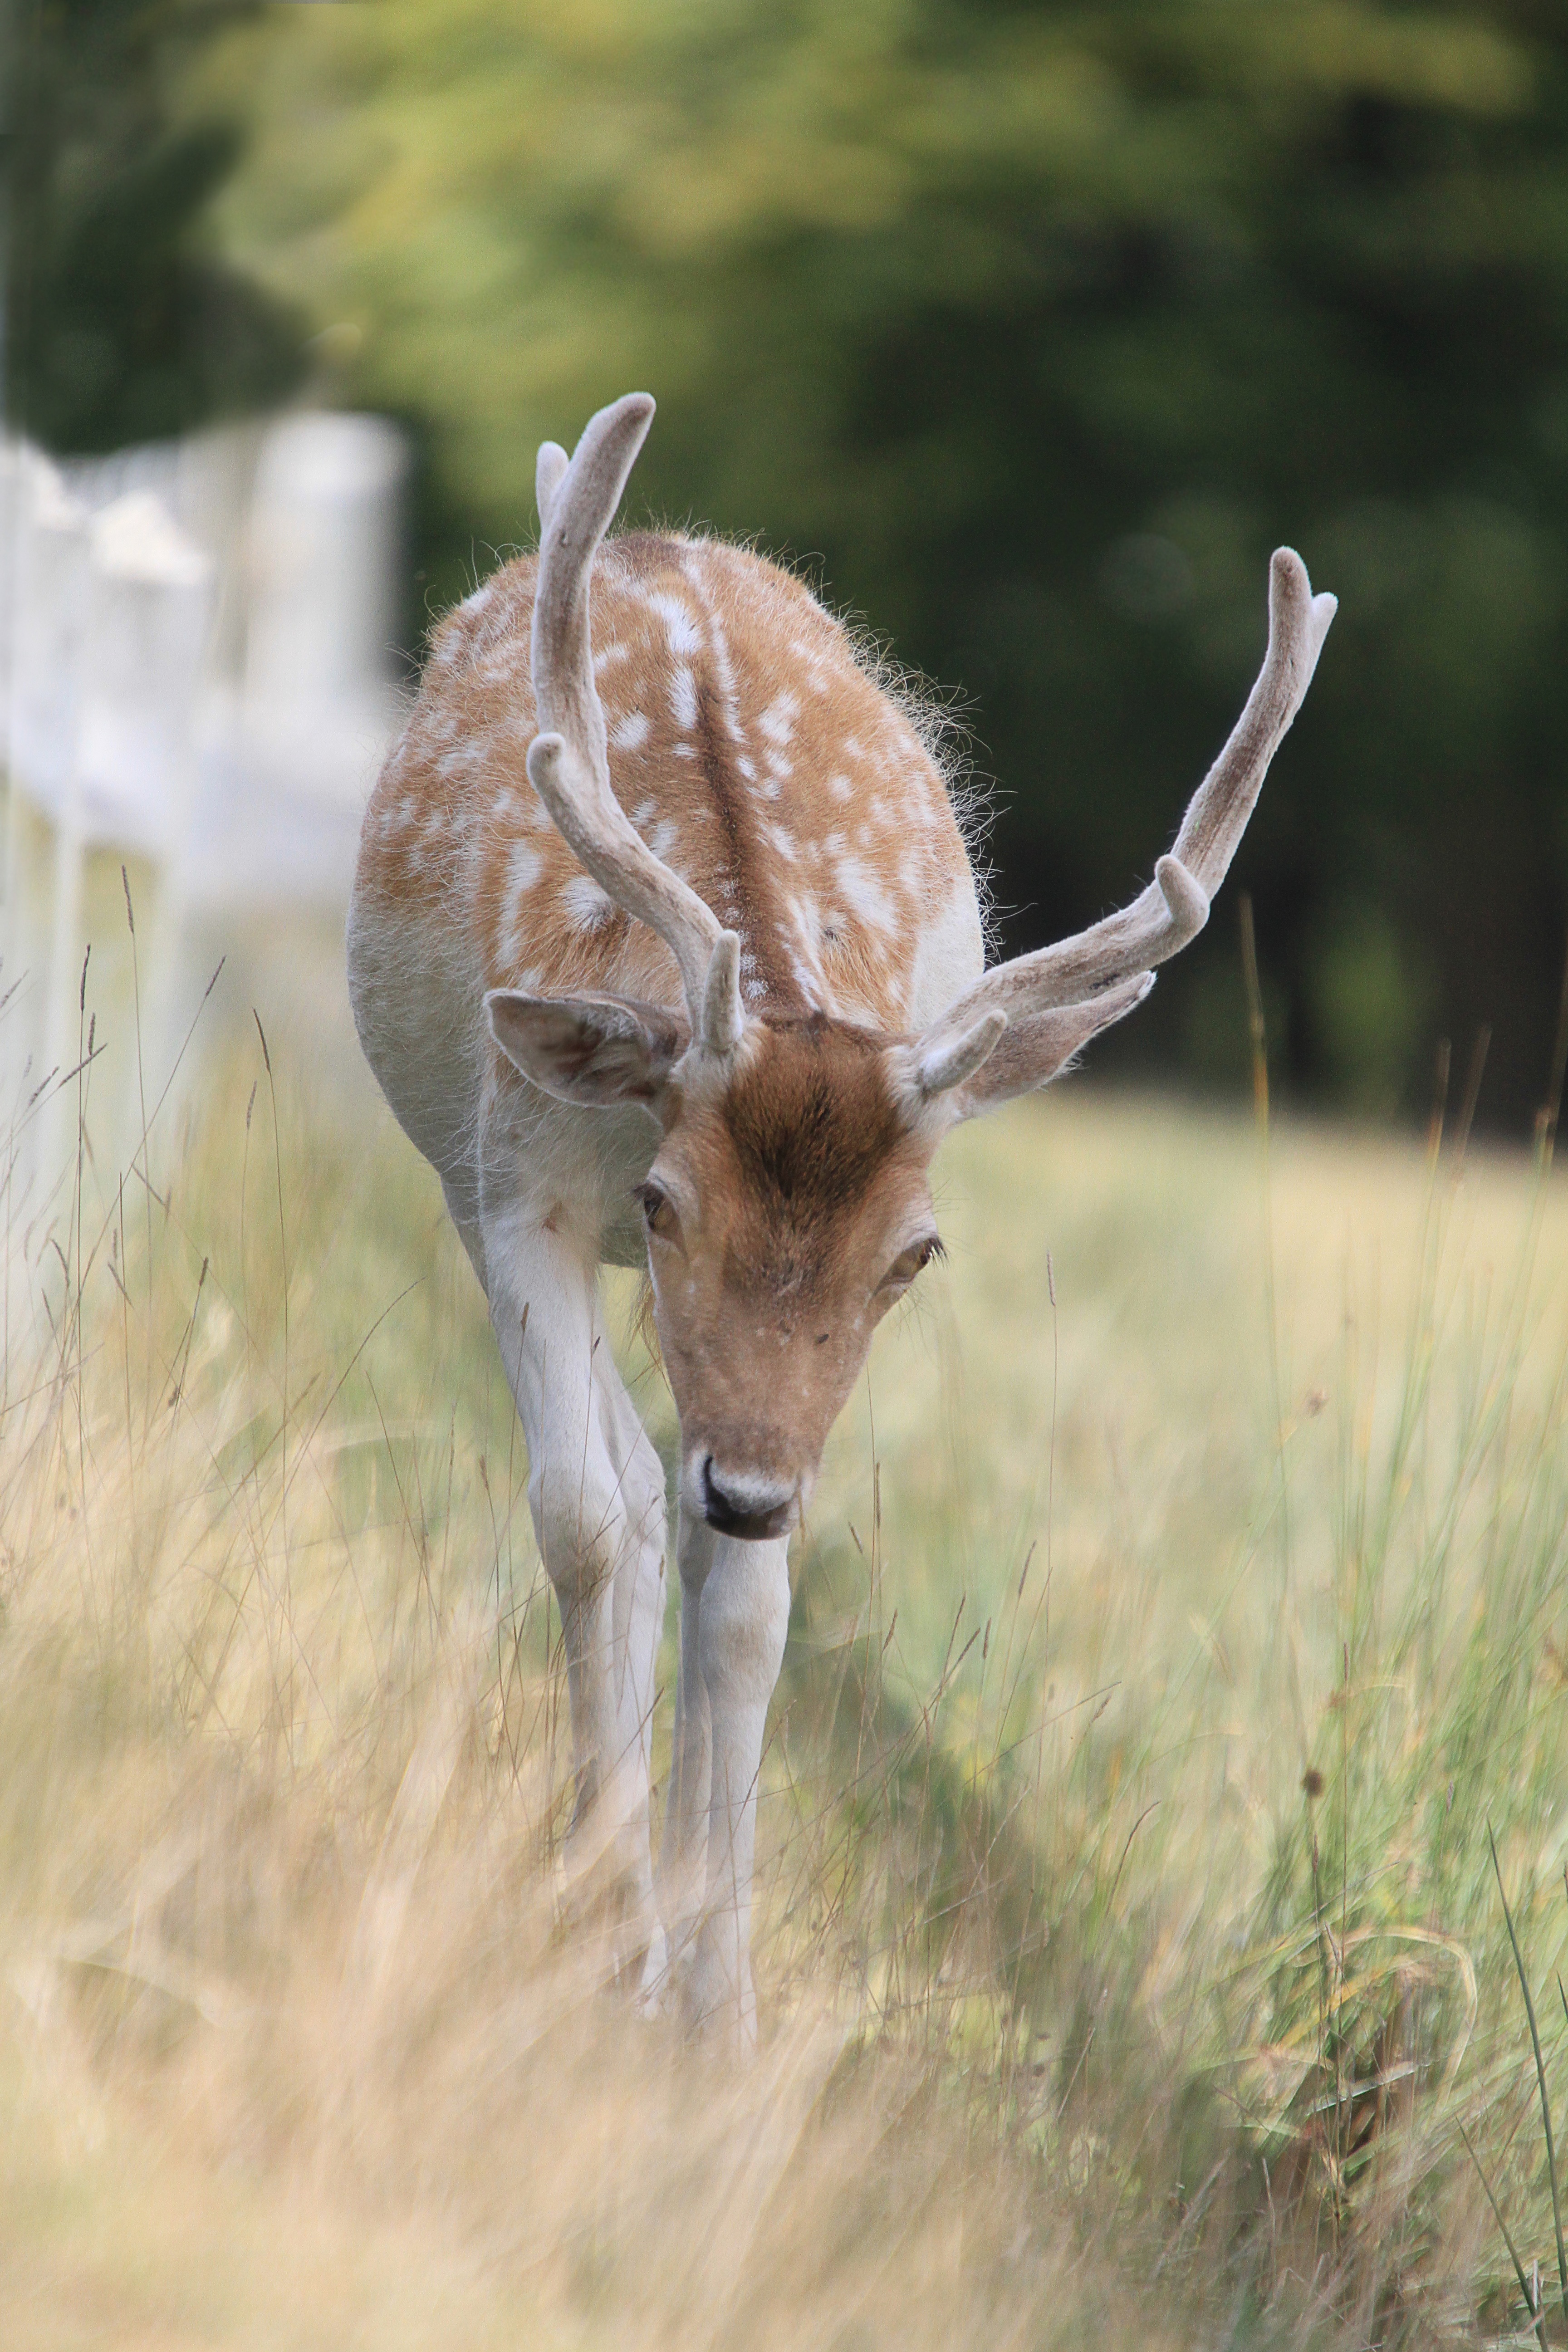
nature, animal, wildlife, wild, deer, horn, stag, mammal, fauna, antelope, wild animal, gazelle, vertebrate, hunting, fallow deer, suede, white tailed deer, pronghorn